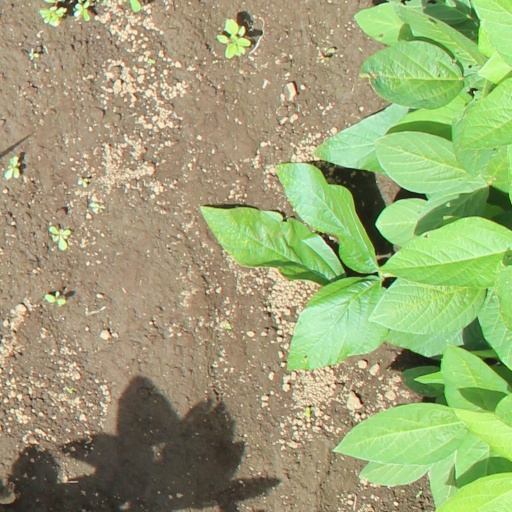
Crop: soybean